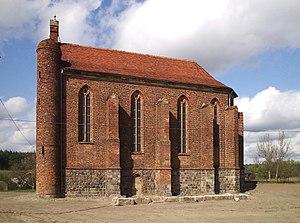
La chapelle des Templiers à Chwarszczany (Quartschen), Polski: Chwarszczany - kaplica templariuszy, cześć dawnej komandorii, Polska, woj. zachodniopomorskie. Elewacja południowa.